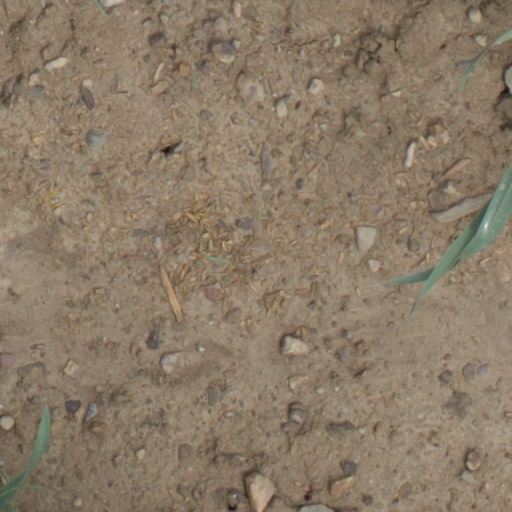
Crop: wheat